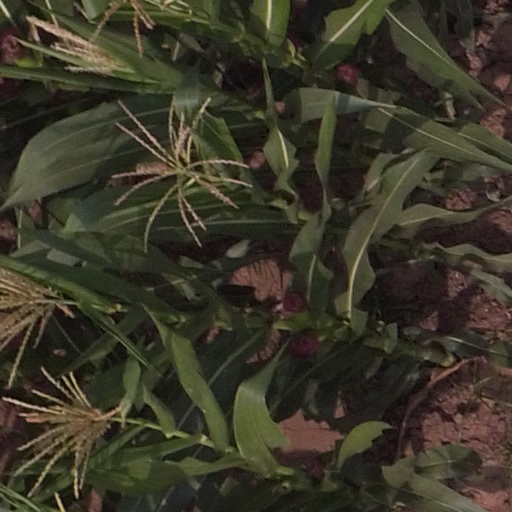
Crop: maize; corn